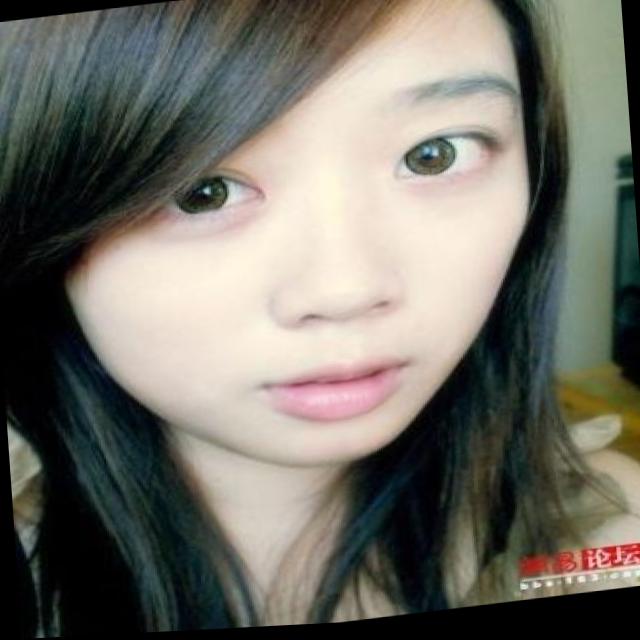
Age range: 13-20